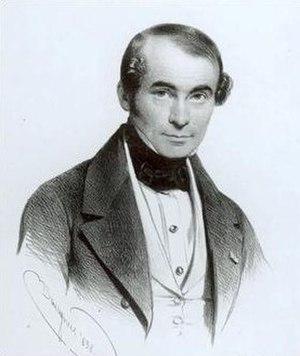
Jean-Pierre Christine Willmar est un homme politique belge d'origine luxembourgeoise, de tendance libérale.
Voici la liste des ministres de la Défense de Belgique depuis la déclaration d'indépendance. Ils ont porté le titre de ministre de la Guerre, de ministre de la Défense nationale et actuellement ministre de la Défense.